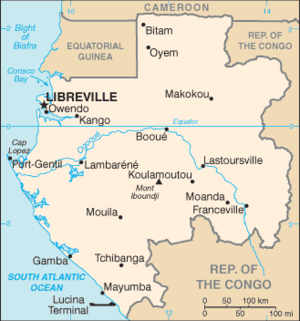
Moanda
Moandas beliggenhed i Gabon: